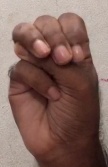
ASL sign: M